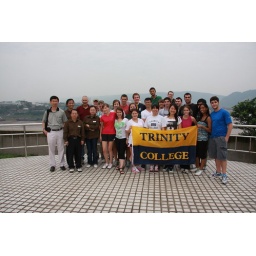
A large waste water treatment plant in Chongqing